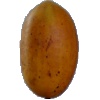
Label: Cucumber Ripe 2